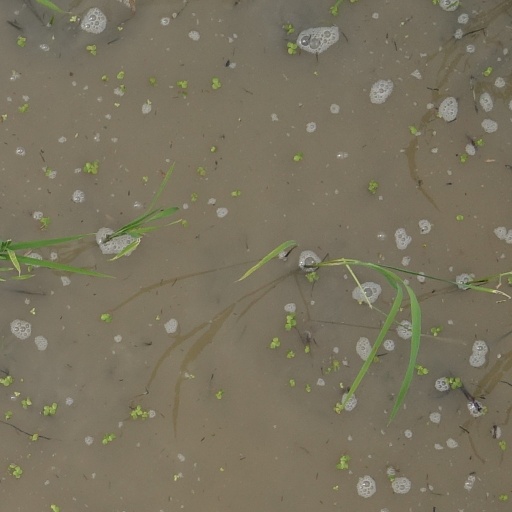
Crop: rice